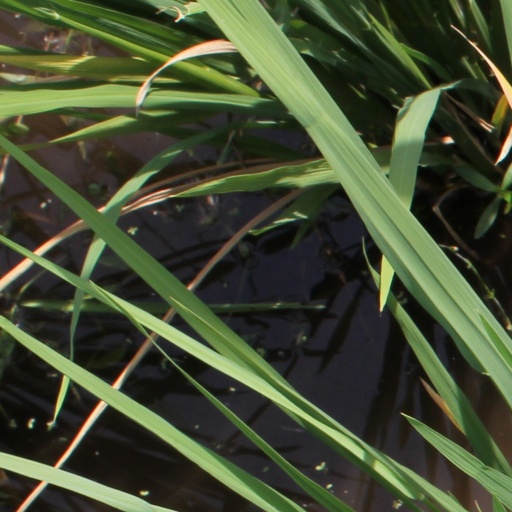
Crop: rice